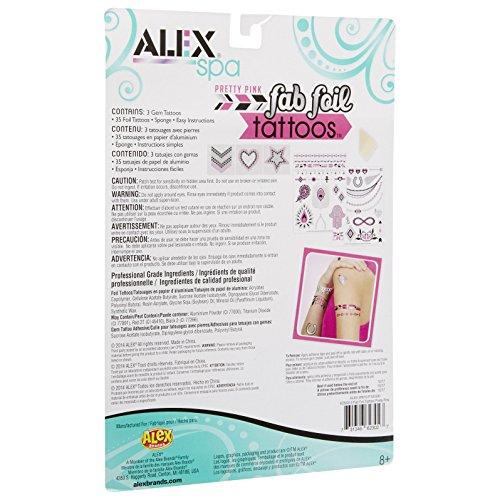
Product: ALEX Spa Fab Foil Tattoos Pink
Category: Toys & Games | Arts & Crafts | Craft Kits
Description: Let your body art sparkle in gold and pink.
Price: $6.17
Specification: ProductDimensions:7x0.8x10inches|ItemWeight:2.4ounces|ShippingWeight:2.4ounces(Viewshippingratesandpolicies)|DomesticShipping:ItemcanbeshippedwithinU.S.|InternationalShipping:ThisitemcanbeshippedtoselectcountriesoutsideoftheU.S.LearnMore|ASIN:B01BED5LP0|Itemmodelnumber:623020-3|Manufacturerrecommendedage:8-16years